Jeffrey Daniels (architect)

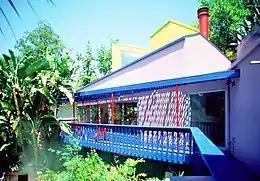
DAVID HOCKNEY RESIDENCE

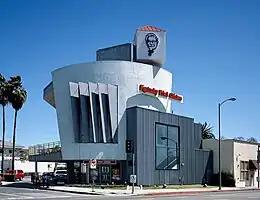
KFC on Western Ave.

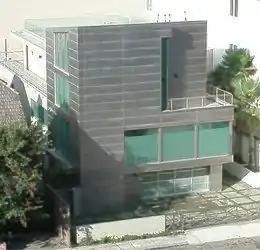
TITANIUM HOUSE Santa Monica Jeffrey Daniels Architects

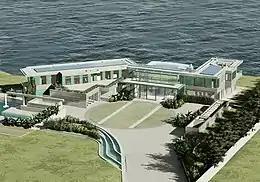
PCH 01 JEFFREY DANIELS ARCHITECTS

Jeffrey Daniels is an American architect. Based in Los Angeles, Daniels is known for his iconic buildings, such as the award-winning KFC building on Western Avenue in Los Angeles. Other notable works include the David Hockney Residence in the Hollywood Hills, the Lookout Mountain Residence in Laurel Canyon and the Edythe and Eli Broad Studios at the California Institute of the Arts. Daniels was part of the early wave of young architects to apprentice in the office of Frank Gehry.